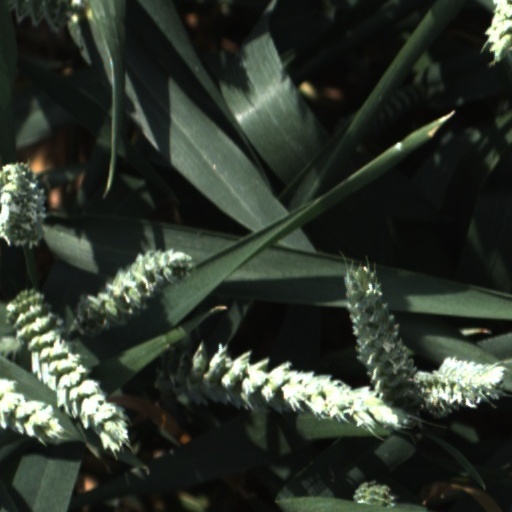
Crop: wheat